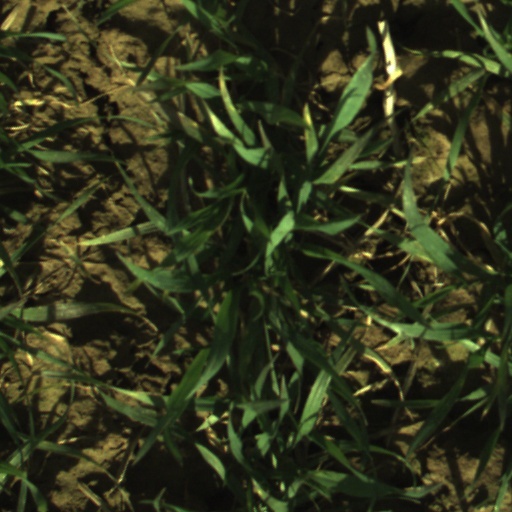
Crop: wheat